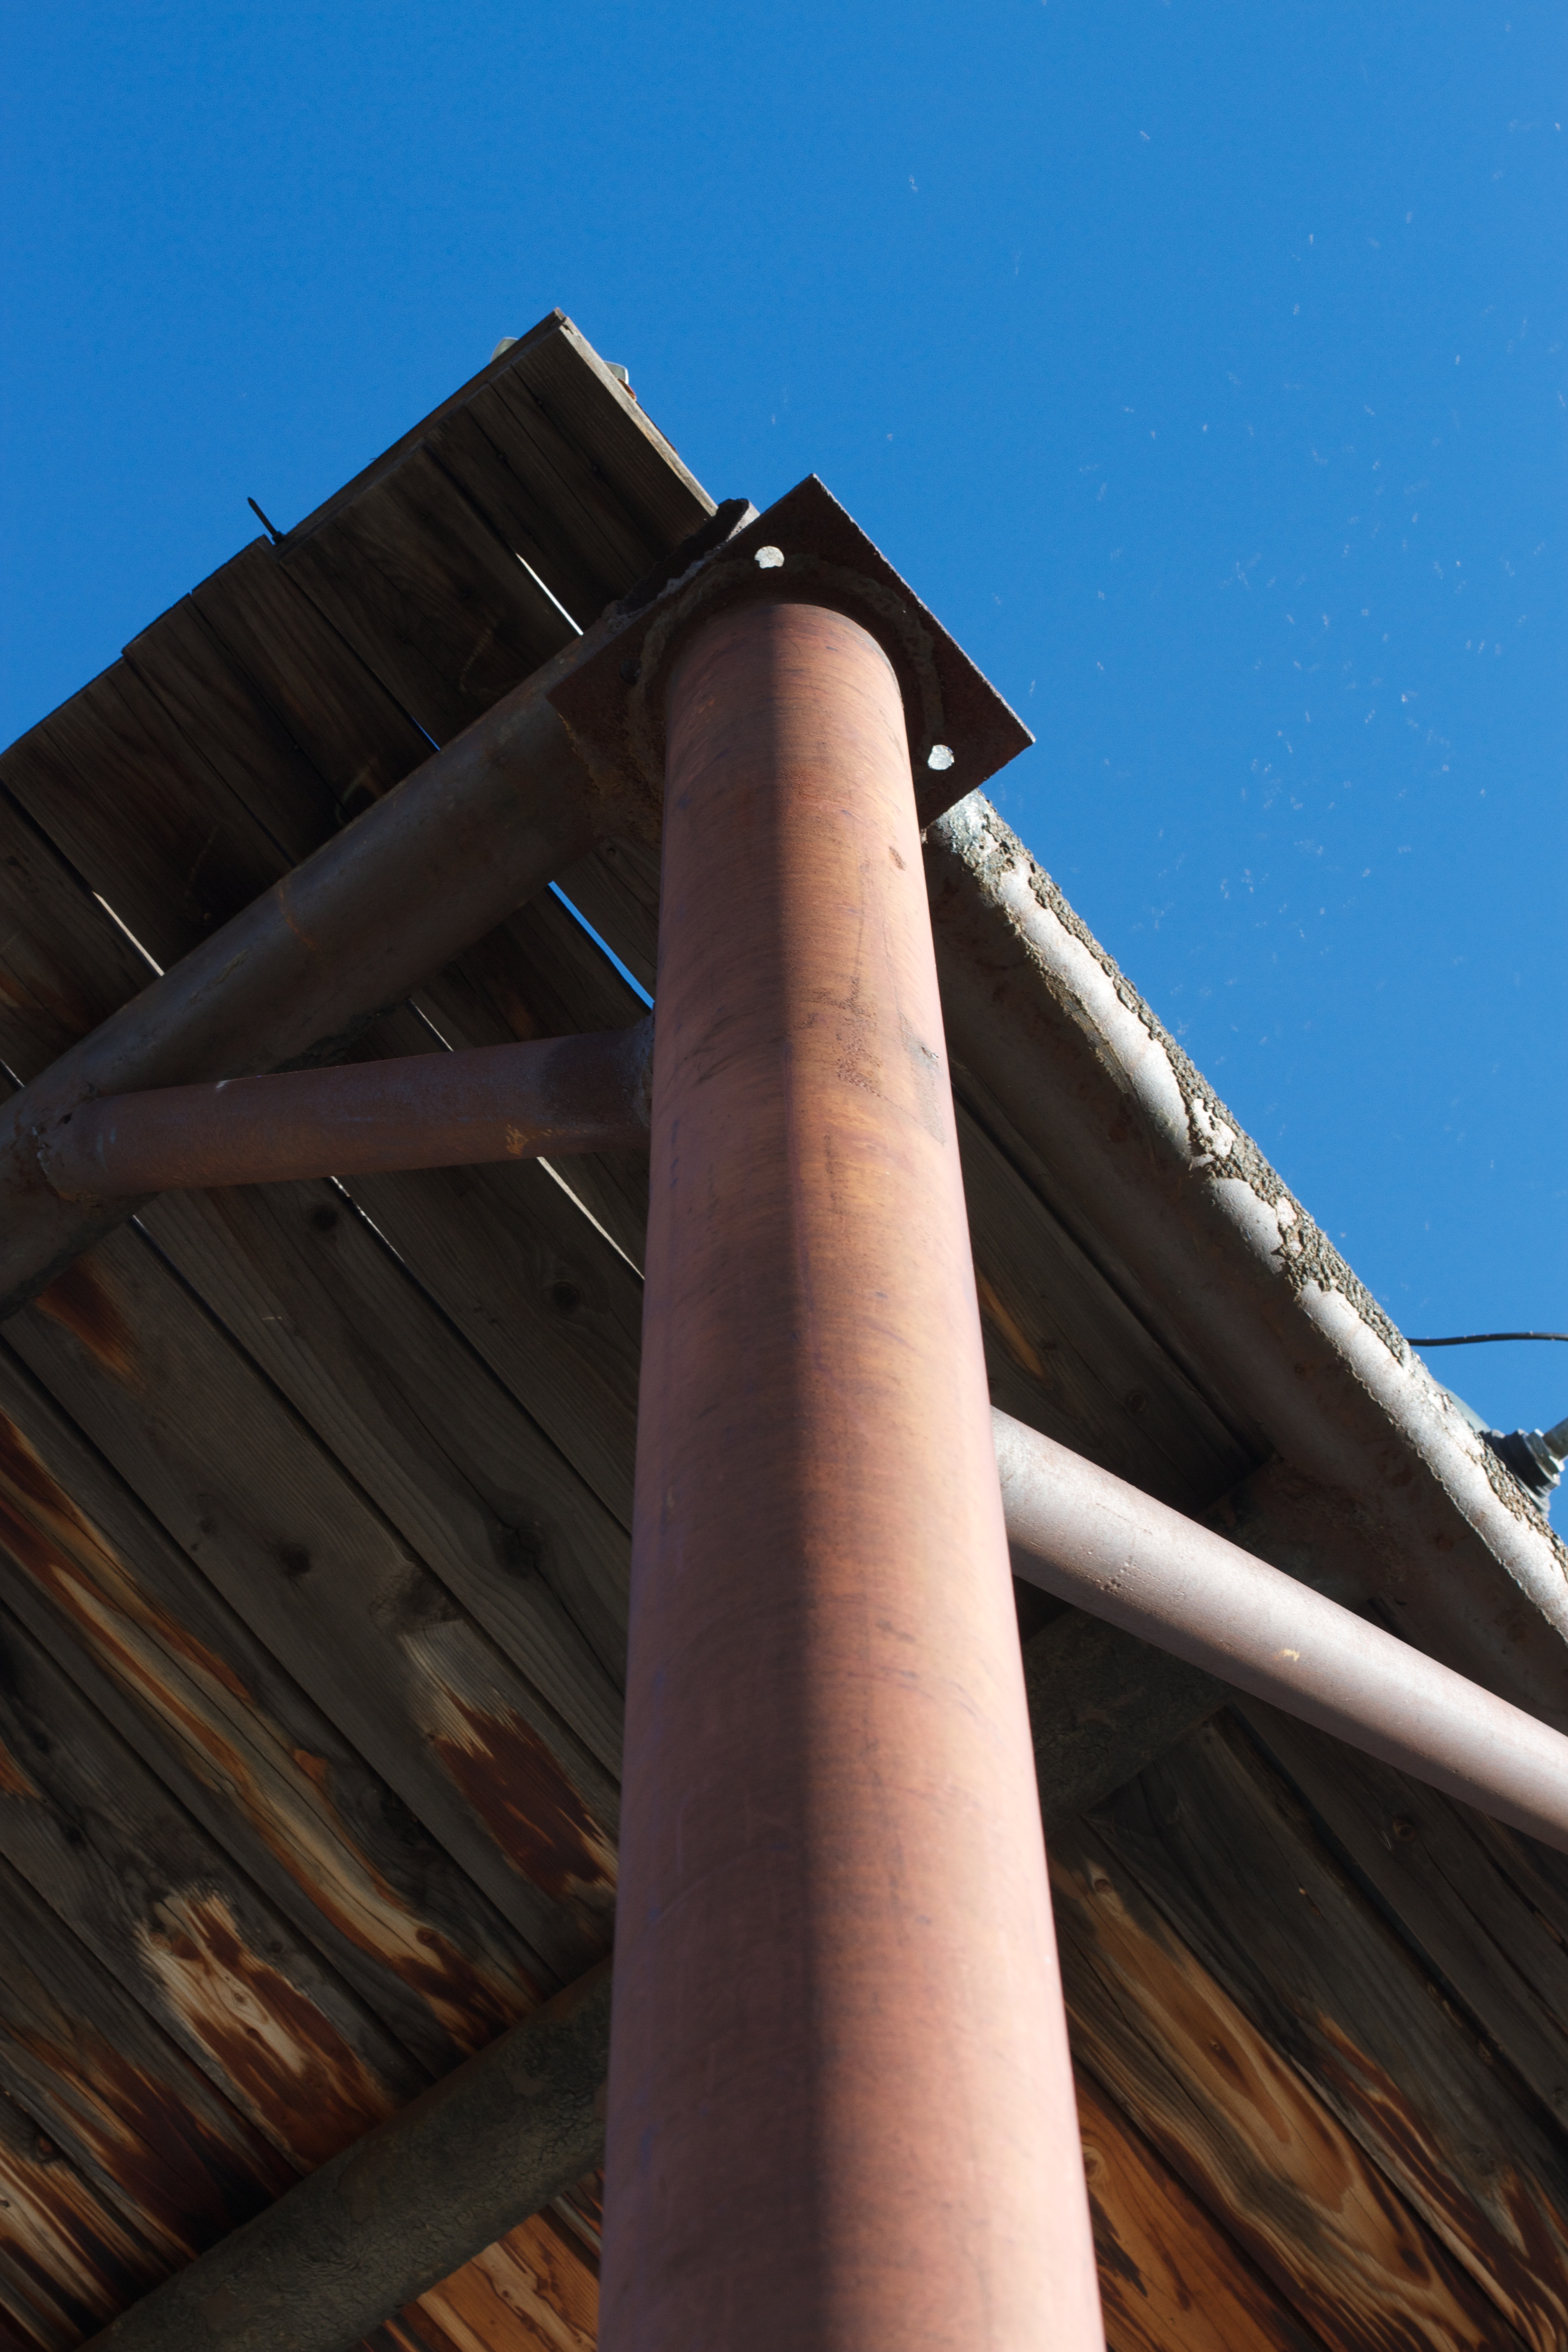
architecture, structure, wood, roof, column, mast, chimney